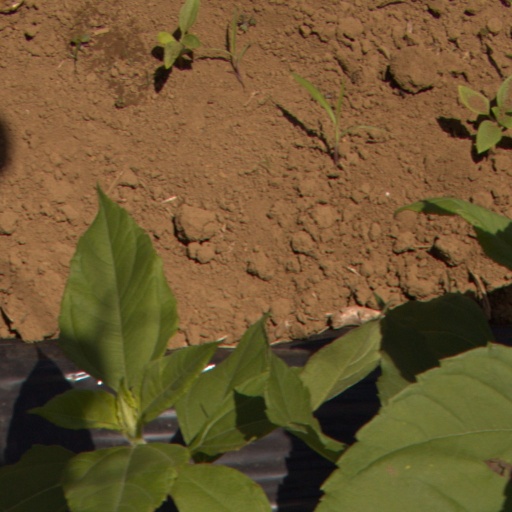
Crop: Jerusalem artichoke